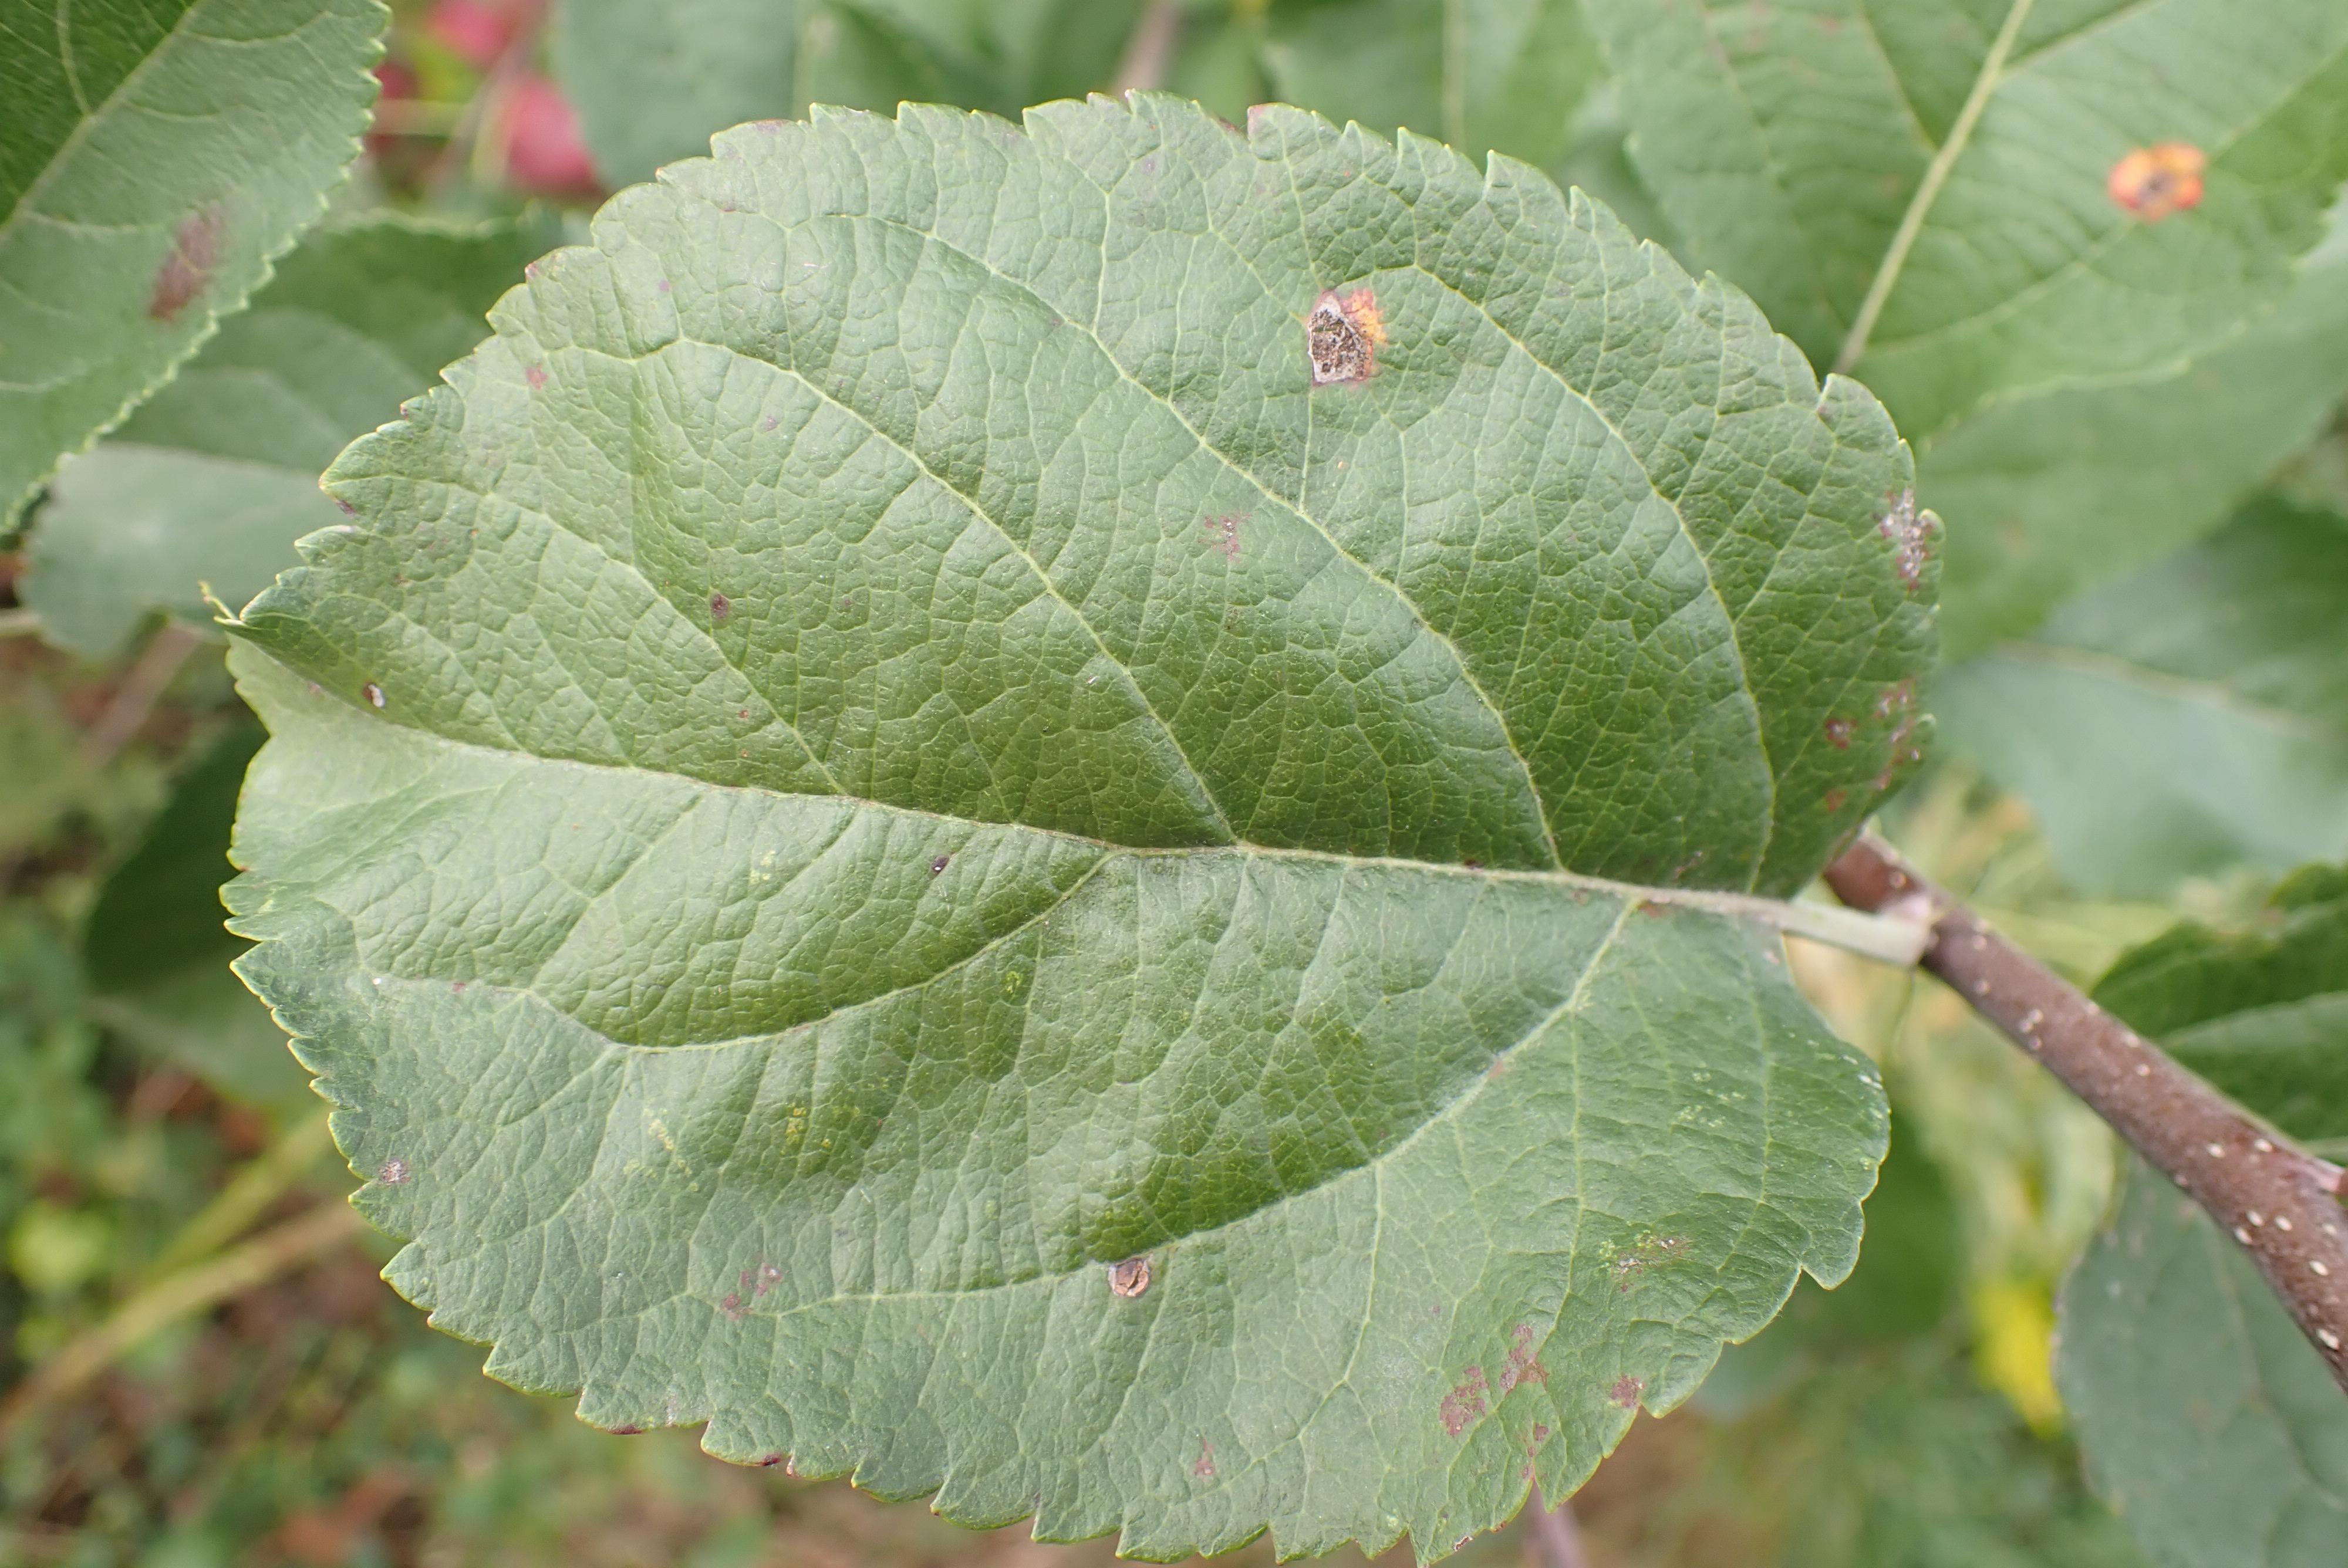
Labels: rust, complex